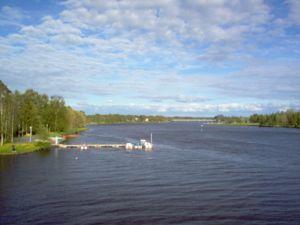
Le fleuve Oulujoki est un cours d'eau de la province d'Oulu en Finlande.